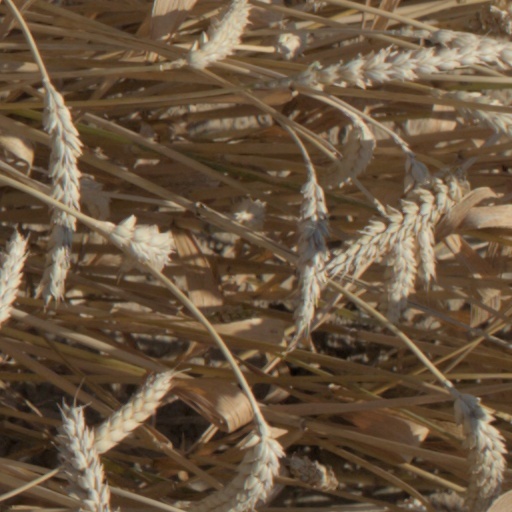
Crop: wheat